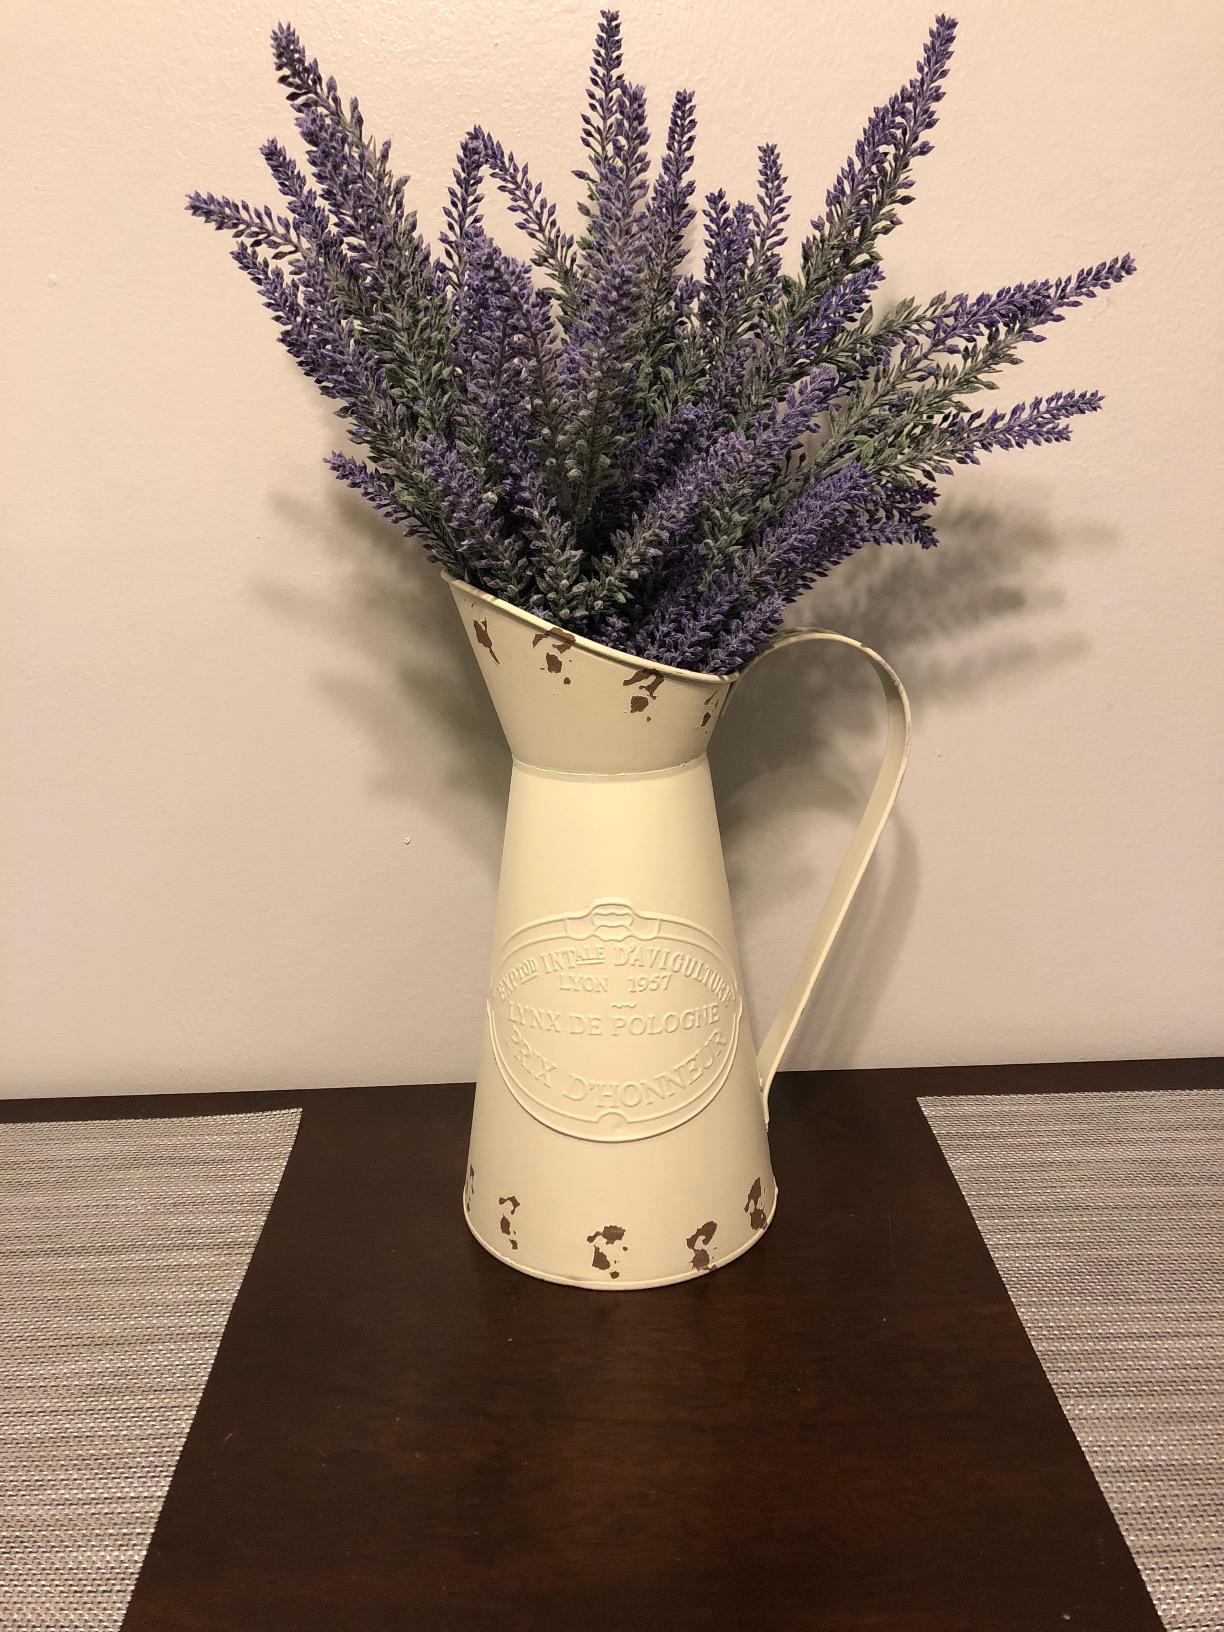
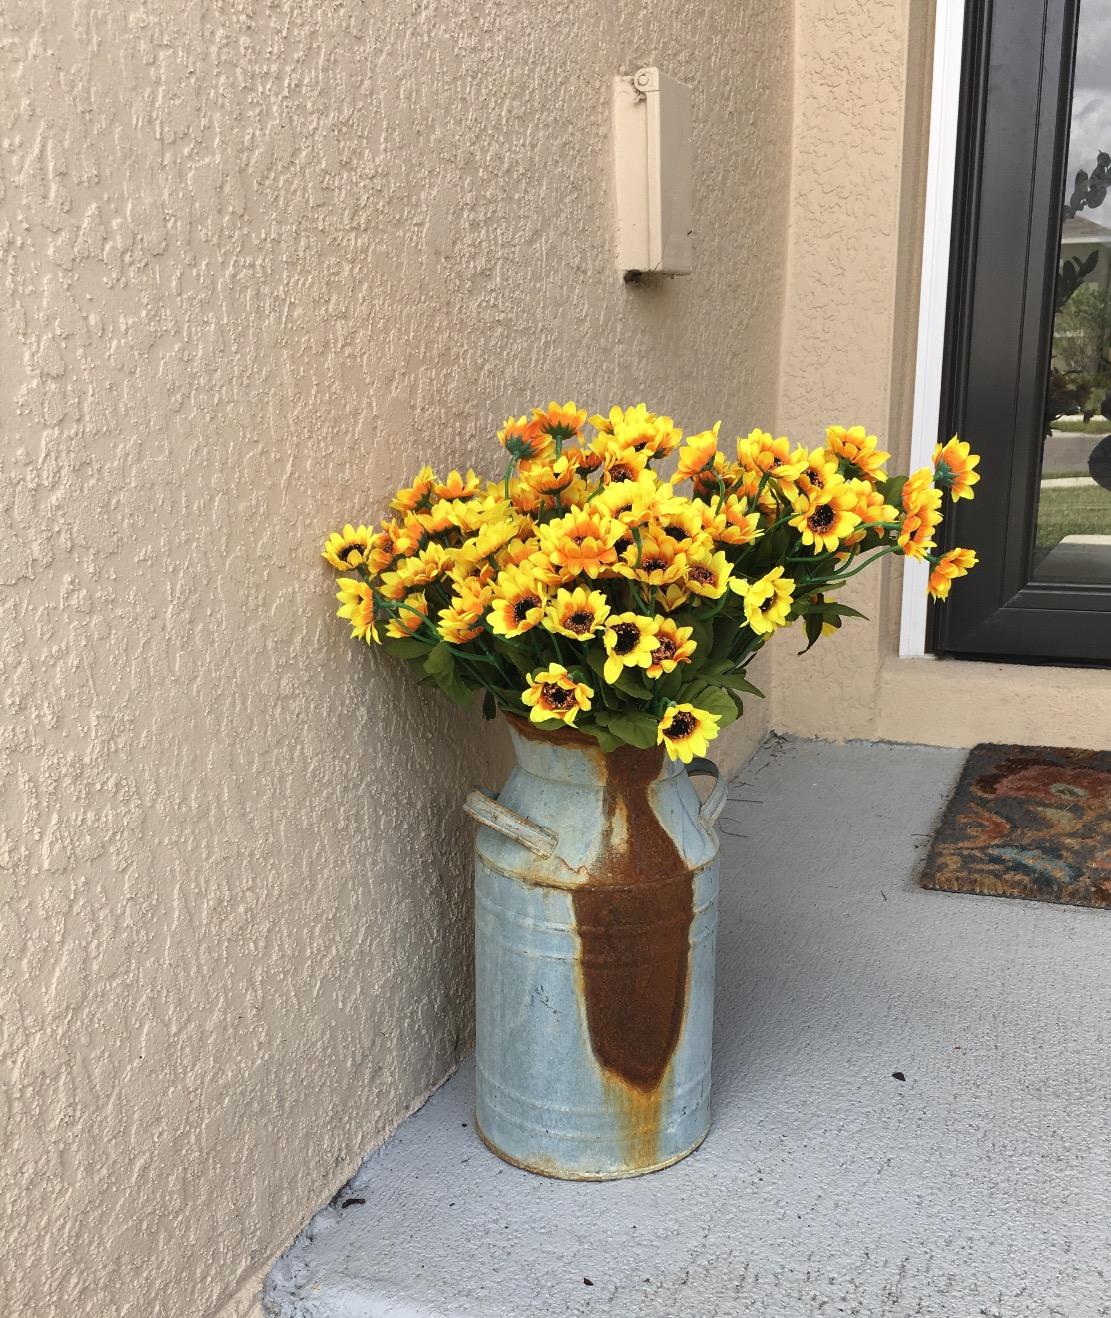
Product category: vase
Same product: no